Wong Keen

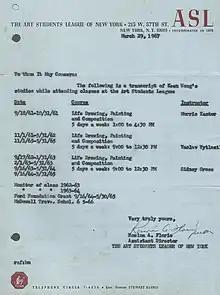
Transcript of Wong Keen's studies at the Art Students League

The Chinese-language newspapers ran a considerable amount of articles that featured the exhibition which together formed Wong's first sustained public exposure. The exhibition also featured in Marco Hsu's seminal work "A Brief History of Malayan Art". Chen Wen Hsi wrote that "within my current students there are many with a talent for painting and a bright future. Wong Keen, who will shortly depart for his overseas studies, is exceptional within this group." Ho Ho Ying concluded the reportage with this appraisal: "Although he is mainly cubist in method, he is not restricted by cubism; the colours of fauvism and the imagery of abstract painting also play an important role in his art. He works to attain the most beautiful harmony within these three styles. With his industry, I believe that he will become an exemplary Malayan painter." Wong Keen departed Singapore in the same year on a freighter bound for New York with $200 for his expenses; the rest of the exhibition's proceeds went to his family.